Dipstick

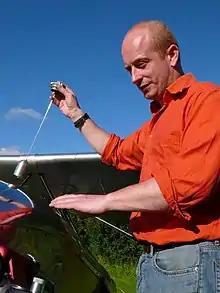
Using a dipstick to measure the amount of fuel remaining in a tank

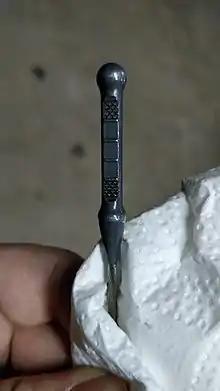
The lower end of an oil dipstick with markings for minimum and maximum oil levels

Dipsticks can also be used to measure the quantity of liquid in an otherwise inaccessible space, by inserting and removing the stick and then checking the extent of it covered by the liquid. The most familiar example is the oil level dipstick found on most internal combustion engines.